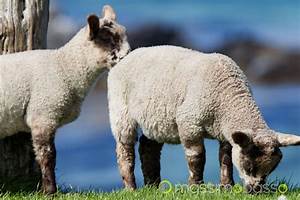
Label: pecora